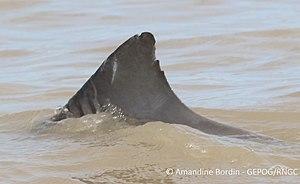
Aileron marqué
Le Dauphin de Guyane est un mammifère marin appartenant à l’ordre des cétacés dont il est l’un des plus petits représentants. Il évolue le long de la côte atlantique de l’Amérique centrale au sud du Brésil. D’autres noms lui sont donnés en fonction des localités, le Costero qui signifie « côtier » en espagnol, le Marsouin ou la Sotalie.